Traveler curtain

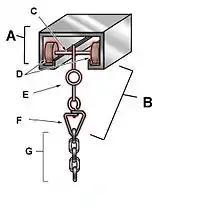
A diagram of the machinery that holds up a traveler front curtain. A.) Grooved metal channel; B.) Carrier; C.) Axle; D.) Wheels; E.) Eyelet; F.) Eye of Carrier G.) Trim chain.

Traveler curtains are suspended on a series of short chains called "trim chains". Each trim chain hangs from a wheeled assembly called a "roller" or "carrier" that is supported by and rolls along the inside of a horizontal metal "channel" or "track". A heavy duty "master carrier" supports the moving edge of the curtain. The master carrier has four wheels, while all other carriers have only two wheels. A device called an "end stop" prevents the master carrier from being pulled out of its channel.